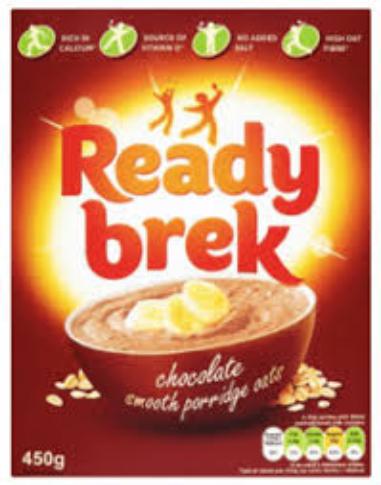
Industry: Food